Moscow State University

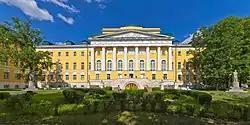
, the Old Building housed the Department of Oriental studies.

In 2007, MSU Rector Viktor Sadovnichy said that corruption in Russia's education system was a "systemic illness," and that he had seen an ad guaranteeing a perfect score on entrance exams to MSU, for a significant fee.